Coastal fish

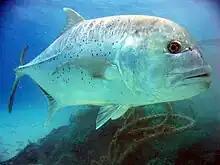
Giant trevally are great gamefish found in Indo-Pacific tropical waters. They are powerful apex predators in most of their habitats, hunting both individually and in schools.

Predatory pelagic fishes found on continental shelves worldwide in both tropical and temperate waters include porgies, barracuda, amberjacks and cutlassfishes. They tend to be larger fish, and are carnivorous, feeding on the smaller, silvery forage fish that eat plankton (see section above). Some species also feed on crabs and other invertebrates, foraged from the sea floor.